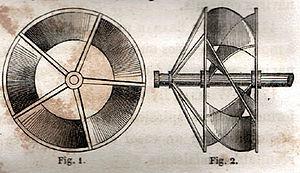
1823: Dessin de l'hélice du Capitaine Delisle.jpg
En construction navale, une hélice est un moyen de propulsion le plus souvent utilisé pour déplacer des véhicules marins ou d'eau douce tels que bateaux et sous-marins.